Sumter Historic District

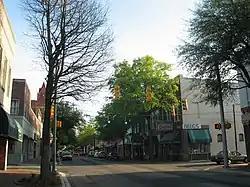
Sumter Historic District, April 2007

Sumter Historic District is a national historic district located at Sumter, Sumter County, South Carolina. It encompasses 62 contributing buildings in the central business district of Sumter. It includes buildings that primarily date from 1880 to 1912. They are typical of turn-of-the-20th century commercial buildings, using materials such as pressed tin, limestone, and brick. Notable buildings include the Sumter County Courthouse, Sumter Town Hall-Opera House, Lee and Moise Building, Bultman Brothers' Boots and Shoes, Bank of Sumter, and Burns Hardware.